Electrical telegraph

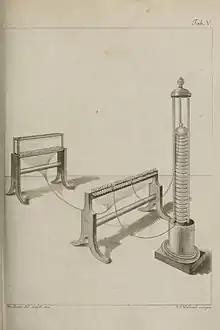
Sömmering's electric telegraph in 1809

From early studies of electricity, electrical phenomena were known to travel with great speed, and many experimenters worked on the application of electricity to communications at a distance. All the known effects of electricitysuch as sparks, electrostatic attraction, chemical changes, electric shocks, and later electromagnetismwere applied to the problems of detecting controlled transmissions of electricity at various distances.